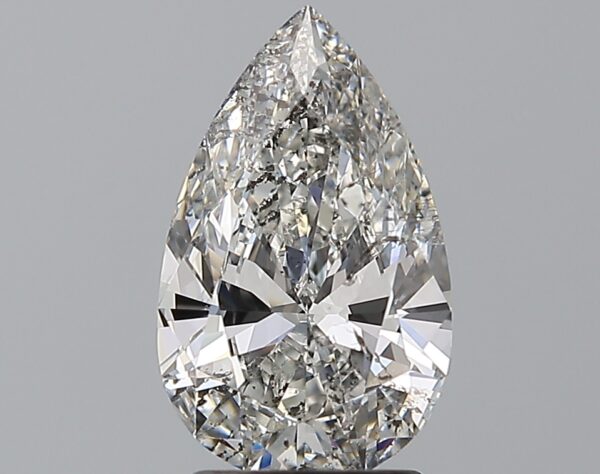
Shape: pear
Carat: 2.01
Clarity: SI2
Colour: E
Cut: EX
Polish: EX
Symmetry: EX
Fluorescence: M
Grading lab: HRD
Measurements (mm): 11.51 x 7.08 x 4.13